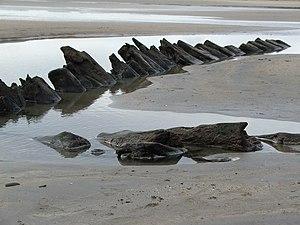
Streedagh Strand, la plage de Streedagh, est une plage de sable de 3 km de long située dans la Baie de Donegal, dans le nord du comté de Sligo, au nord-ouest de l'Irlande. Elle se trouve sur la rive nord-ouest d’un banc de sable reliant Streedagh Point à une région connue sous le nom de Connor’s Island. Il s’agit d’une plage exposée avec des pentes de récif qui créent des conditions de surf idéales toute l’année.